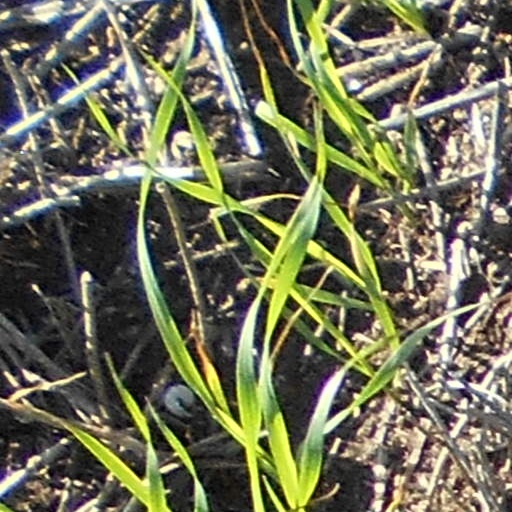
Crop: wheat